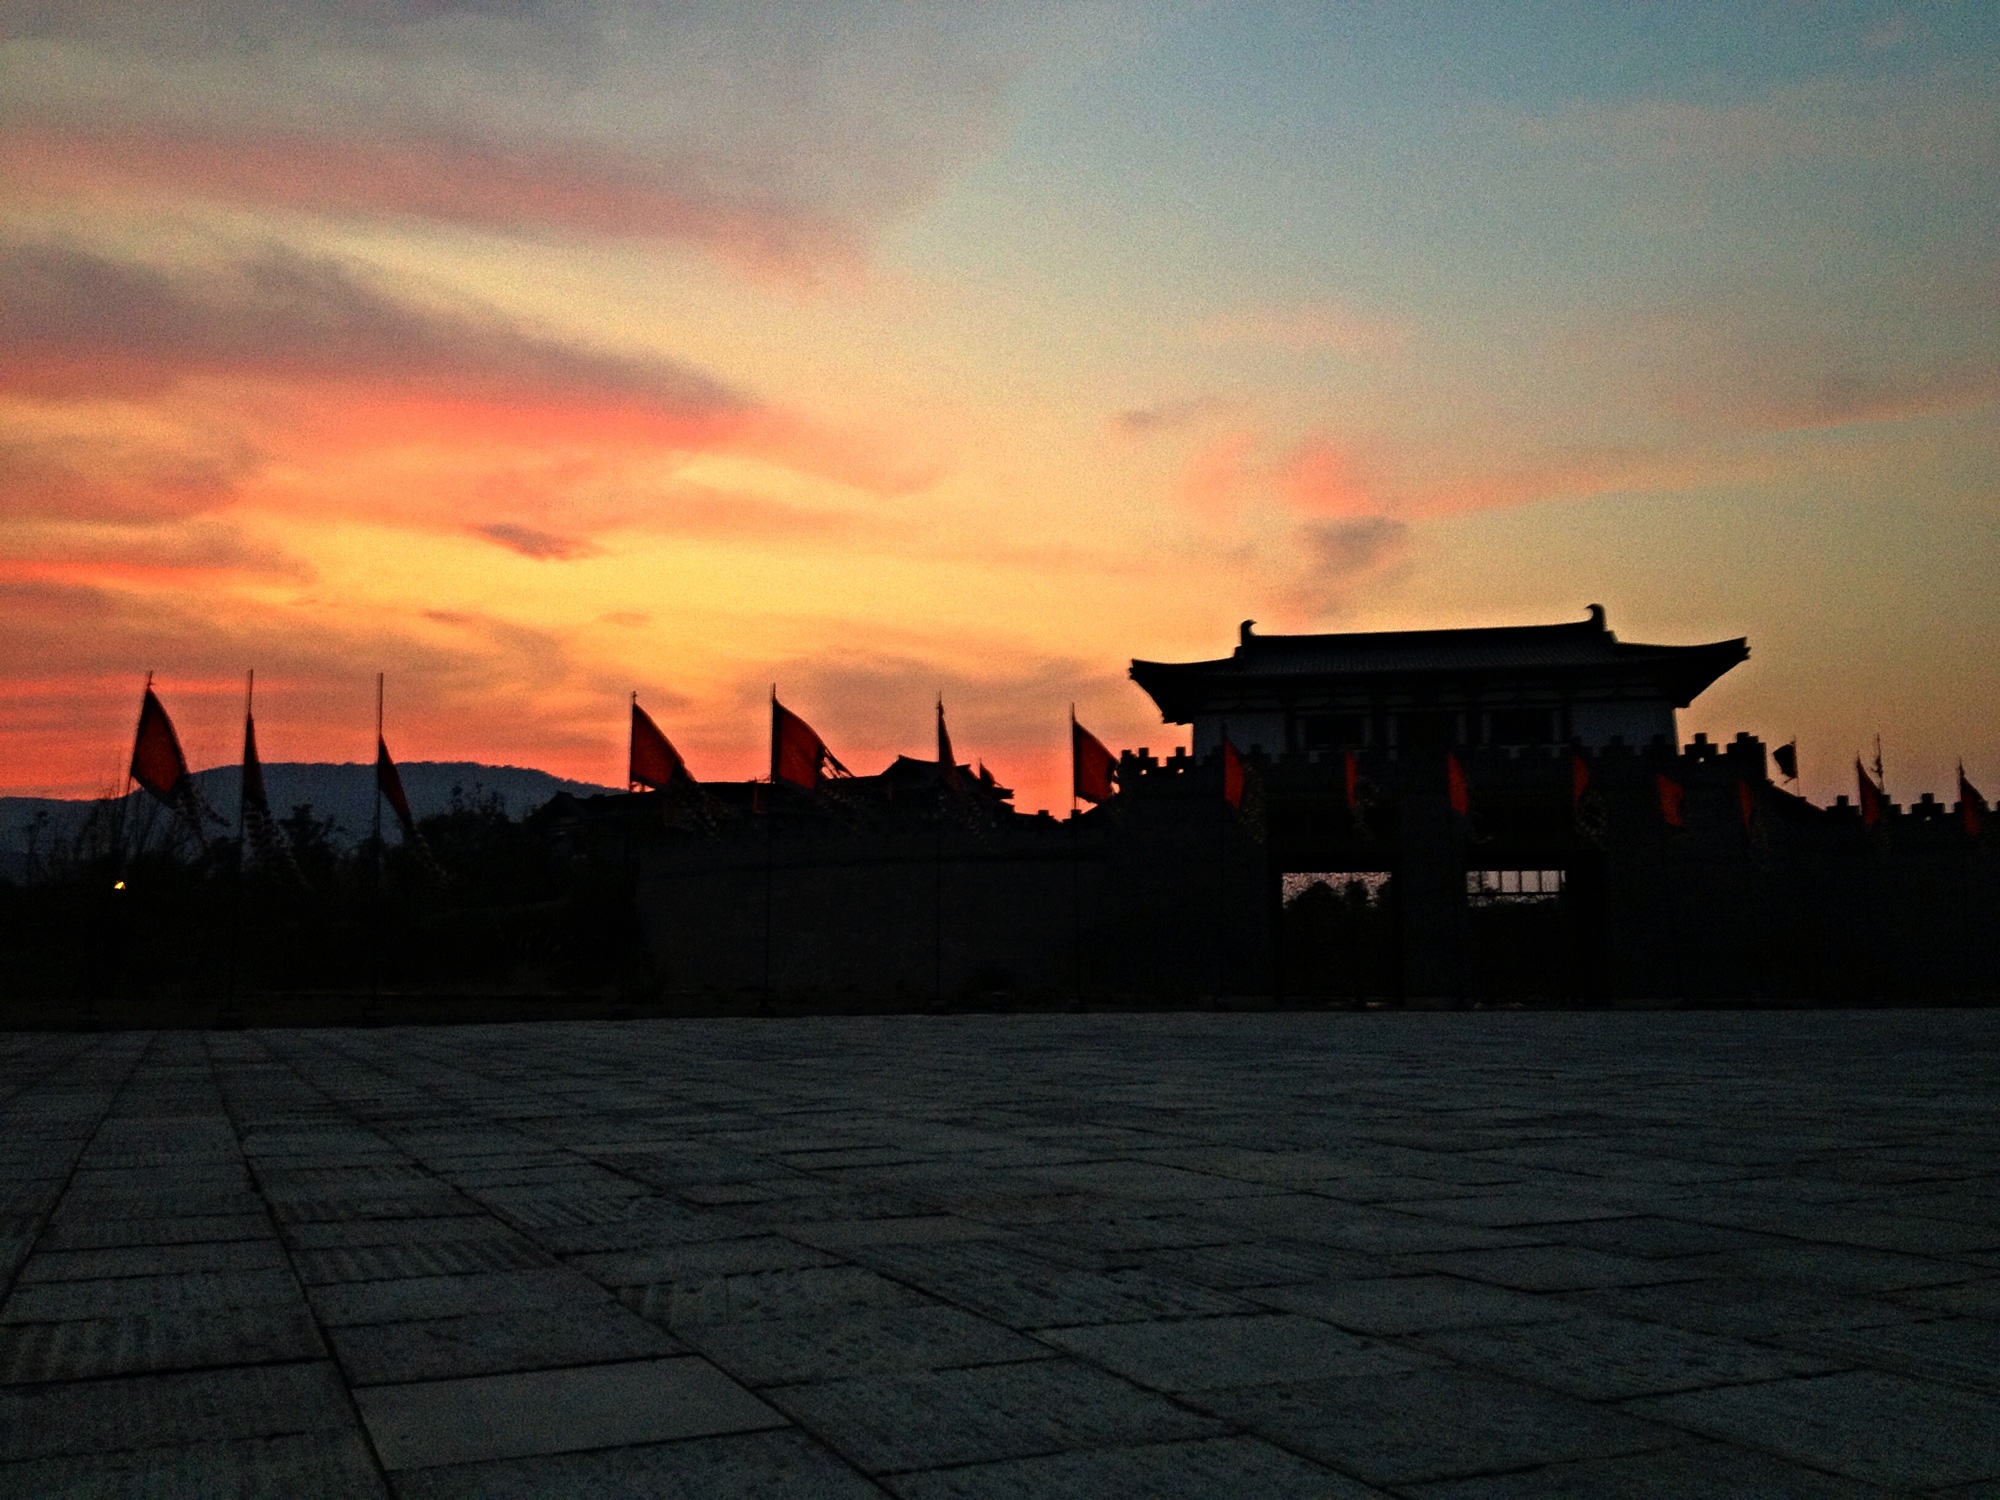
sea, horizon, cloud, sky, sun, sunrise, sunset, sunlight, morning, dawn, dusk, evening, afterglow